Hollandsche Bank-Unie

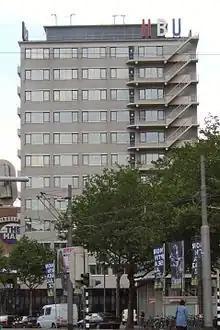
The in Rotterdam were the HBU had their headquarters (in 2007).

Hollandsche Bank-Unie (HBU) was a second-tier domestic bank in the Netherlands that Deutsche Bank absorbed in 2010. It had a notable international history.